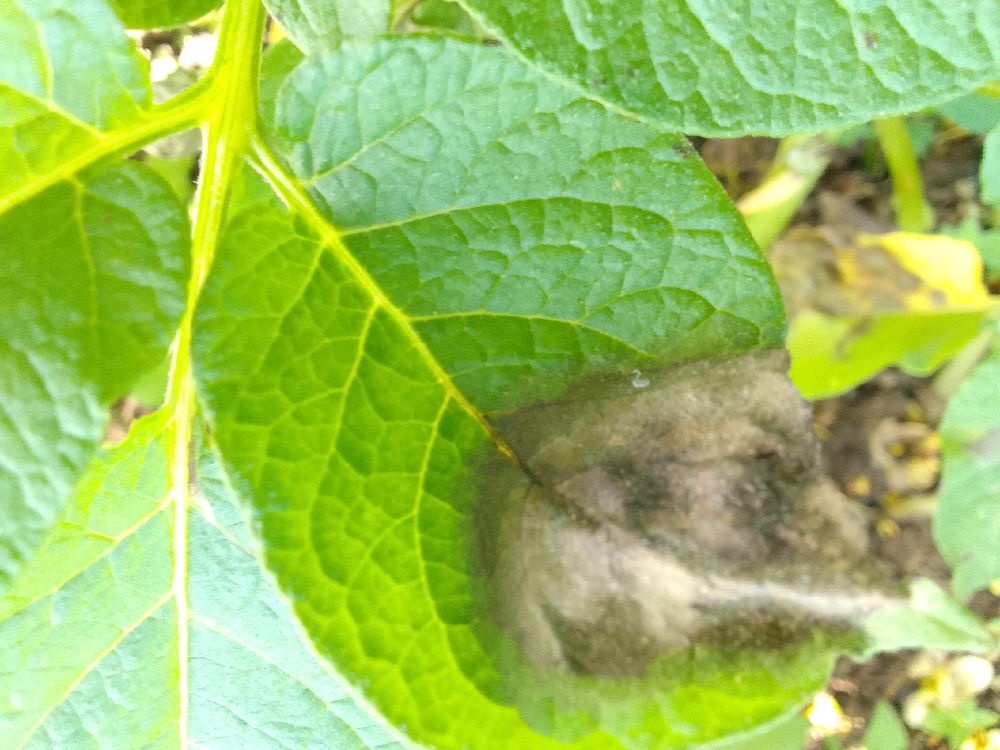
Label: Late blight